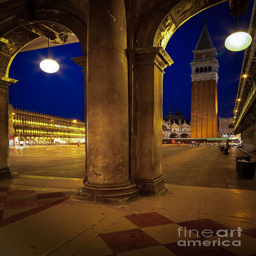
or piazza is illuminated at night -- country